A Fair Cop

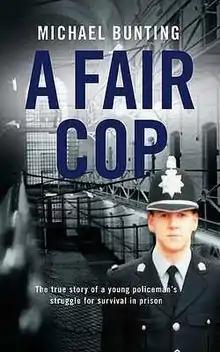
First edition

A Fair Cop is a 2008 memoir by Michael Bunting, a former British police officer. After attending an incident during the course of his duties, Bunting was found guilty of common assault of a member of the public. Bunting claims that he is innocent of the crime and tells his side of the story in "A Fair Cop". The book was published by The Friday Project, with the book currently being written to become a screen drama.